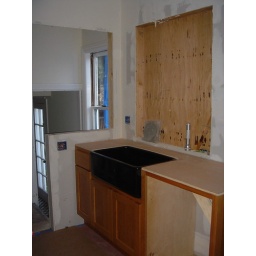
Here's the kitchen sink, window will be put in behind.